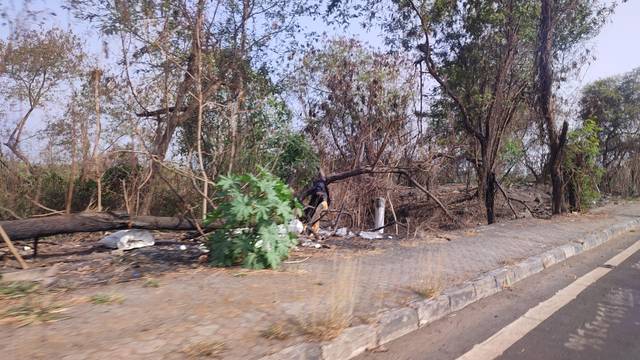
Region: India
Coordinates: 19.139, 72.948